Juan Antonio Martínez Varela

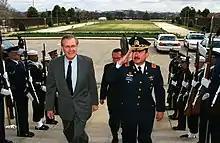
Martínez Varela (right) and Donald Rumsfeld (left), 30 March 2001.

Juan Antonio Martínez Varela graduated from the Captain General Gerardo Barrios Military School in December 1972 with the rank of Second Lieutenant in the Salvadoran Air Force. He was trained to be a pilot and a flight instructor in Texas, United States, and in Israel.